Ex vivo lung perfusion

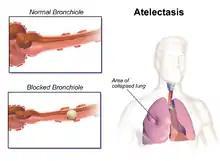
Atelectasis: normal vs. blocked bronchiole

In the Lund protocol, the main procedures involve reconditioning and assessment. During the reconditioning phase, various measures are taken to improve lung function. This includes recruiting atelectasis–partial collapses of the lungs, controlling inflammation using a leukocyte filter, circulating antimicrobials and glucocorticoids during perfusion, which typically lasts for 1 to 2 hours. After the reconditioning phase, the lungs undergo assessment to evaluate their suitability for transplantation. If the lungs meet the necessary standards, they proceed to preparation for transplant. However, if the reconditioning results are unsatisfactory, perfusion continues to provide the lungs with additional time for recovery. Should inadequate reconditioning persist, the donor lung is considered unsuitable and is subsequently discarded.